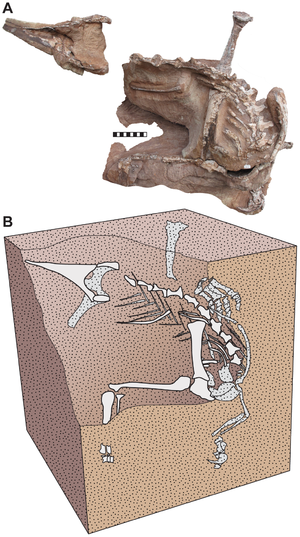
Seitaad est un genre éteint de dinosaures sauropodomorphes découvert dans l'Utah où il a vécu au Jurassique inférieur, il y a environ entre 191 et 183 Ma.